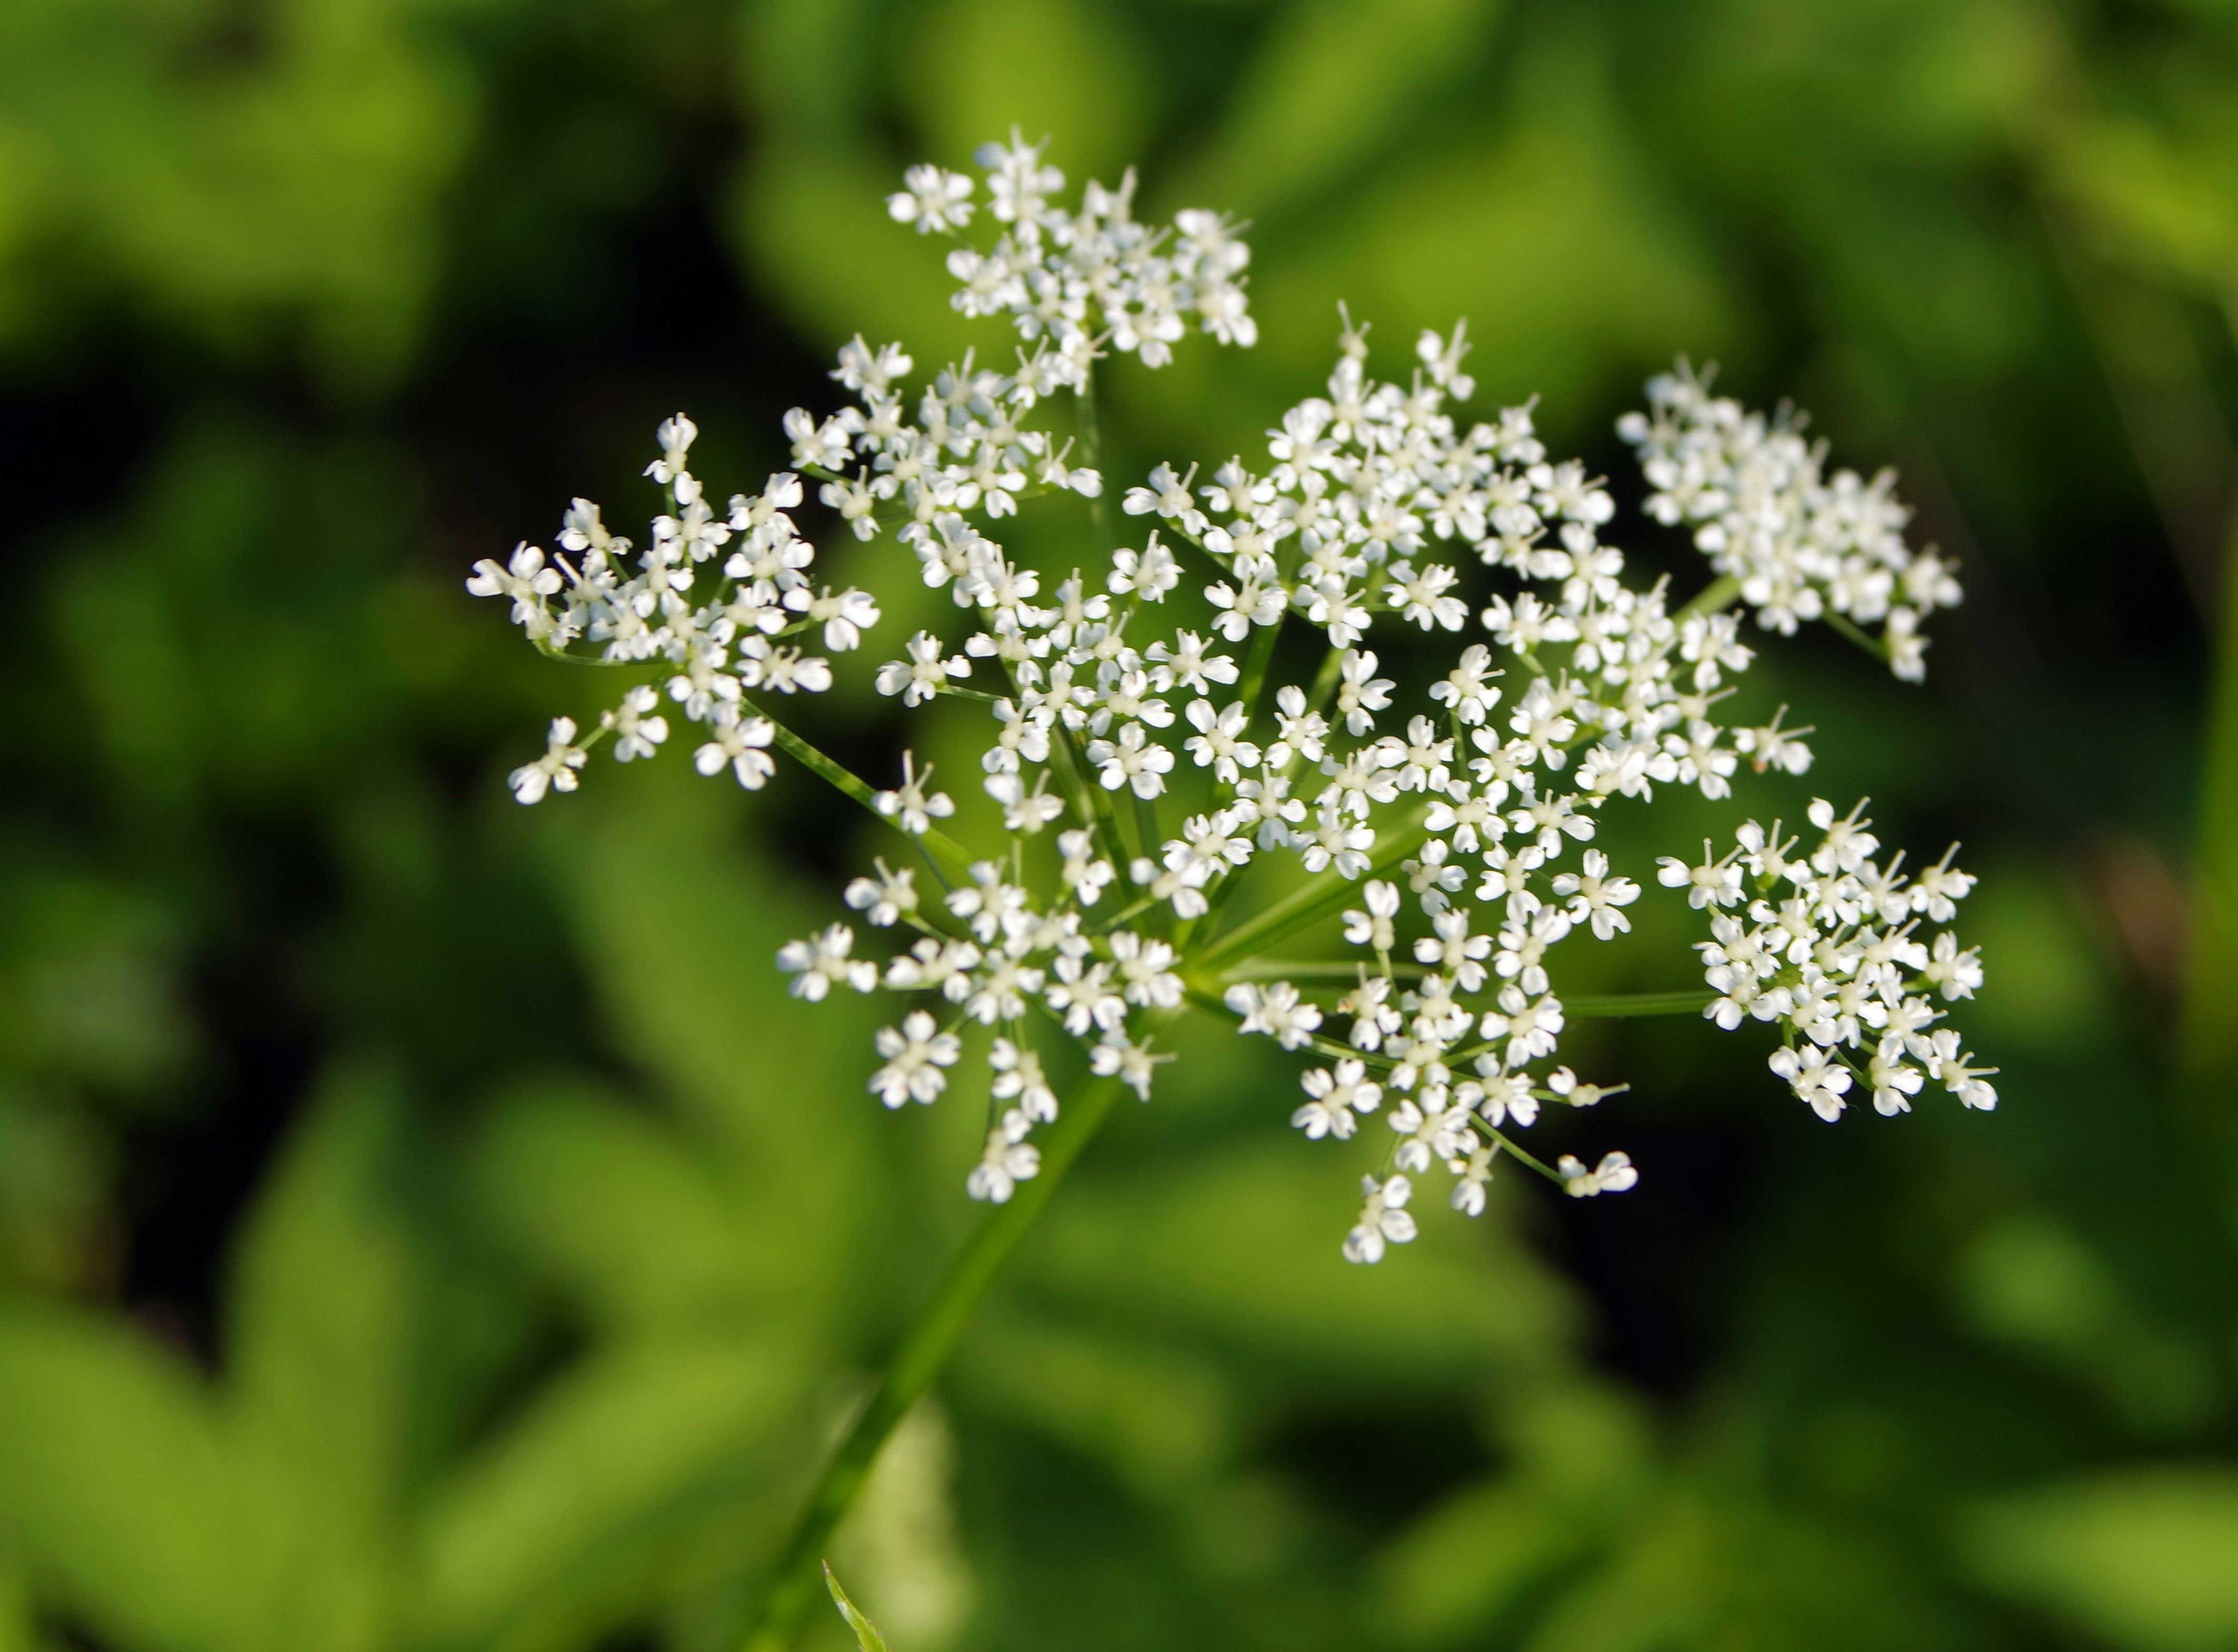
plant, meadow, flower, blooms, meadowsweet, dangerous, poisonous, anthriscus, caraway, angelica, cow parsley, subshrub, apiales, parsley family, cicely, borsch sosnowski, pignut, water dropwort, trachyspermum ammi